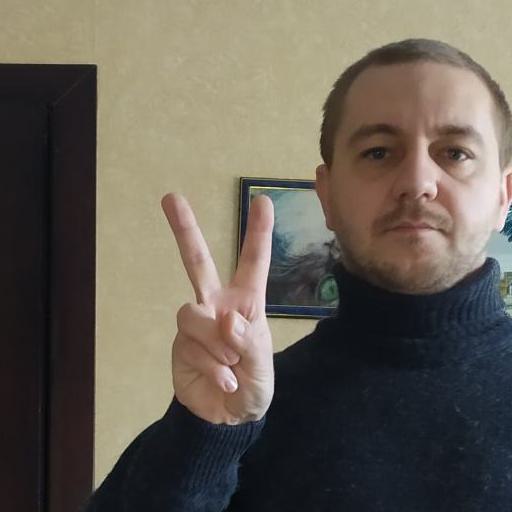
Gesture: peace